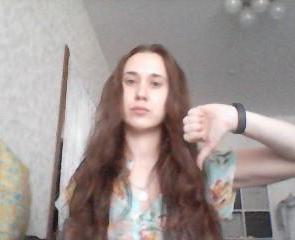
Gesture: dislike